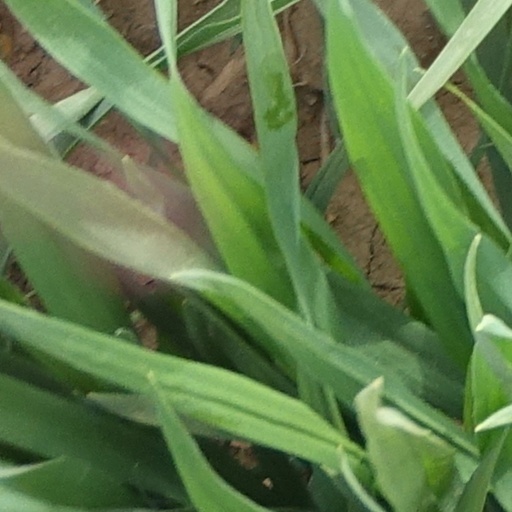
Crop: wheat